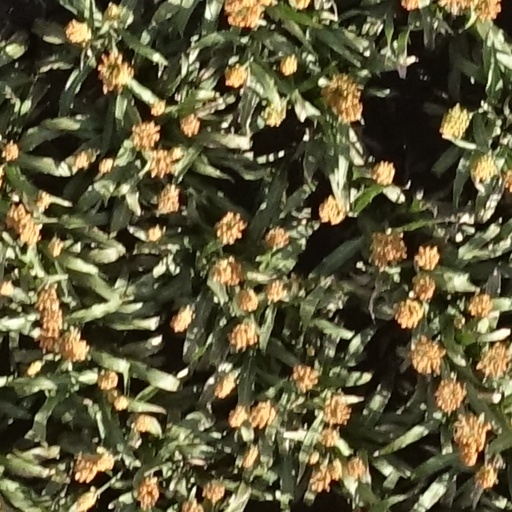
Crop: sorghum